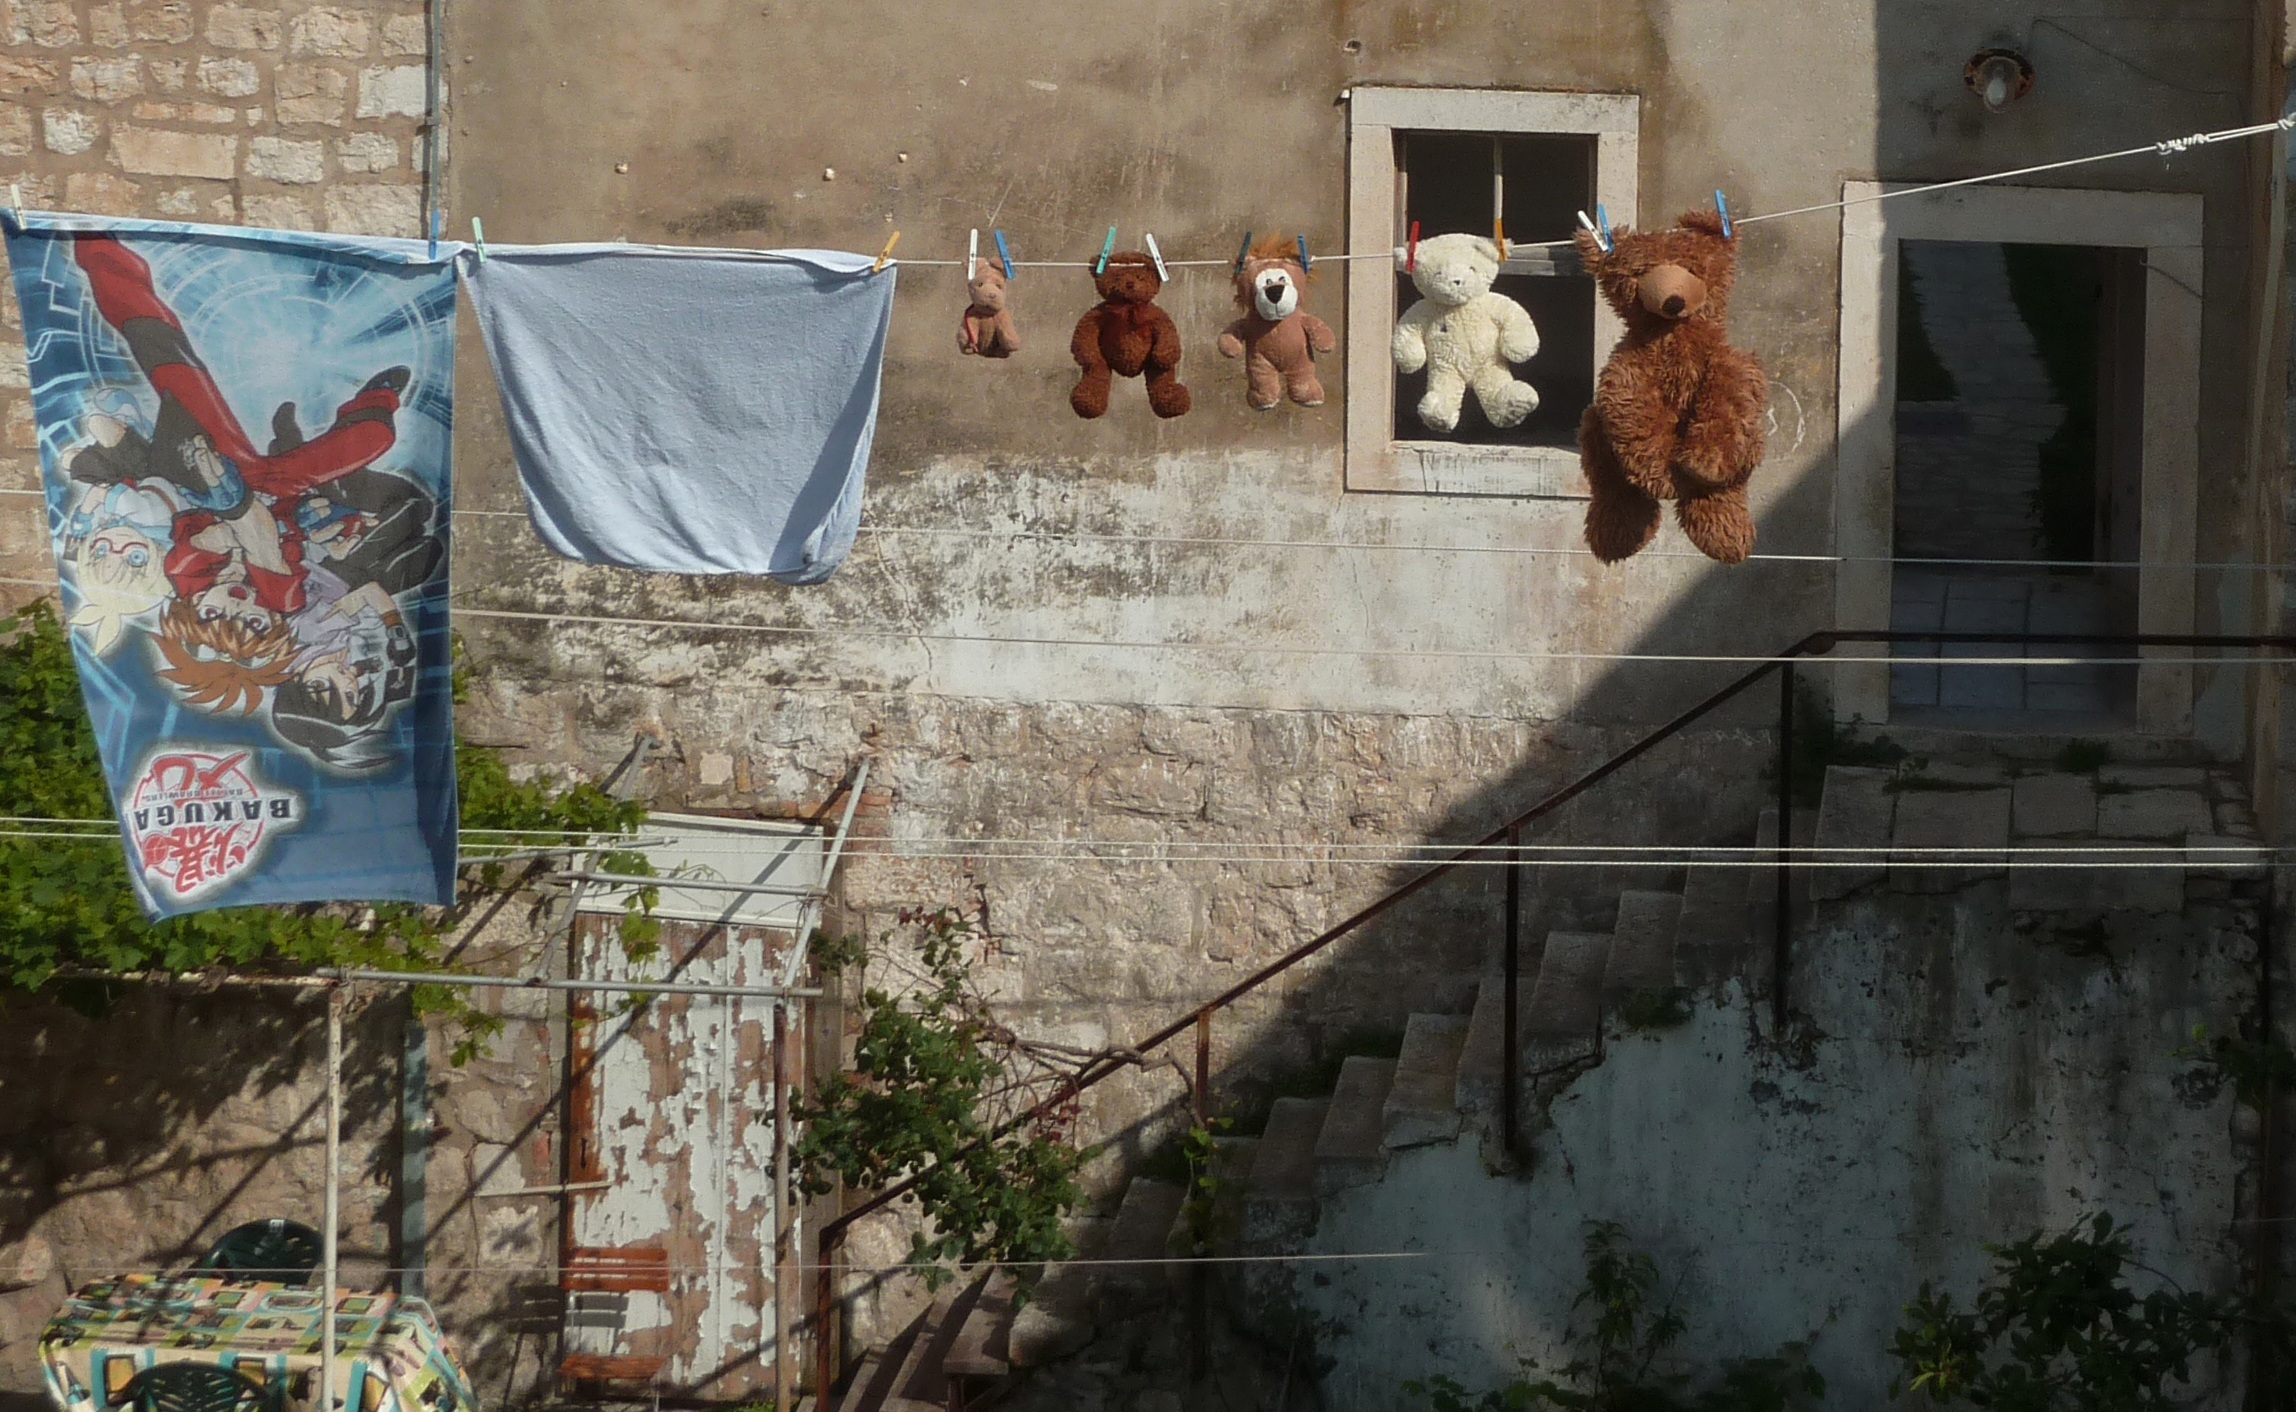
city, wall, drying, art, toys, mural, plush, image, doudou, bear cub